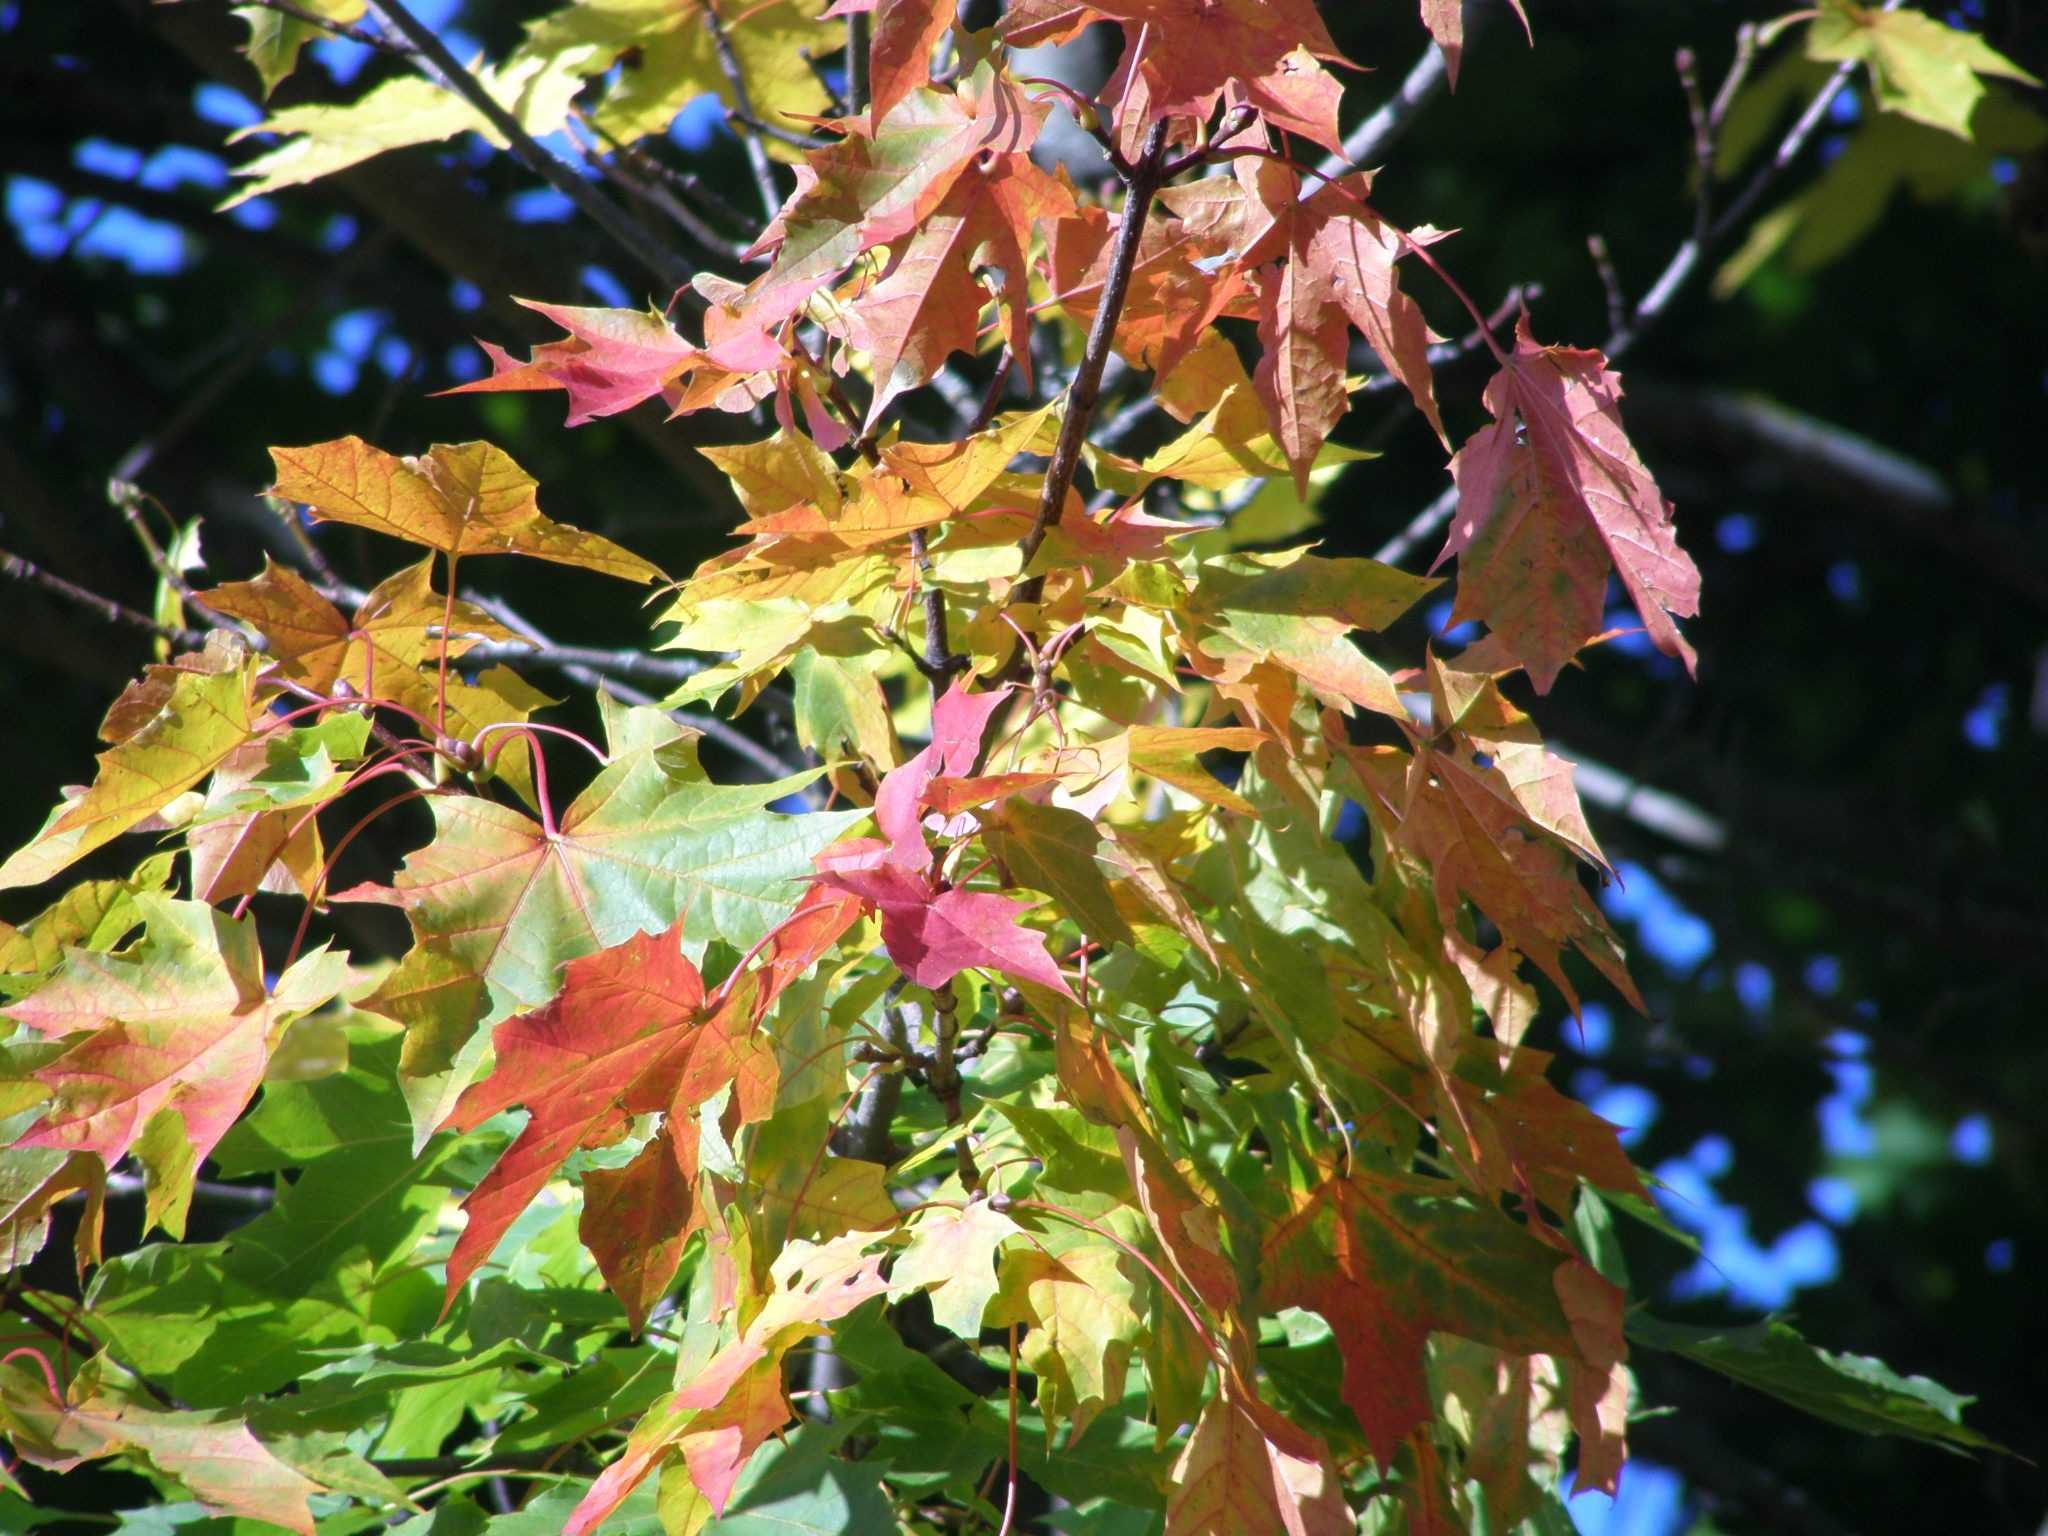
tree, nature, branch, plant, leaf, flower, foliage, produce, autumn, botany, season, maple tree, shrub, deciduous, autumn colors, flowering plant, woody plant, land plant